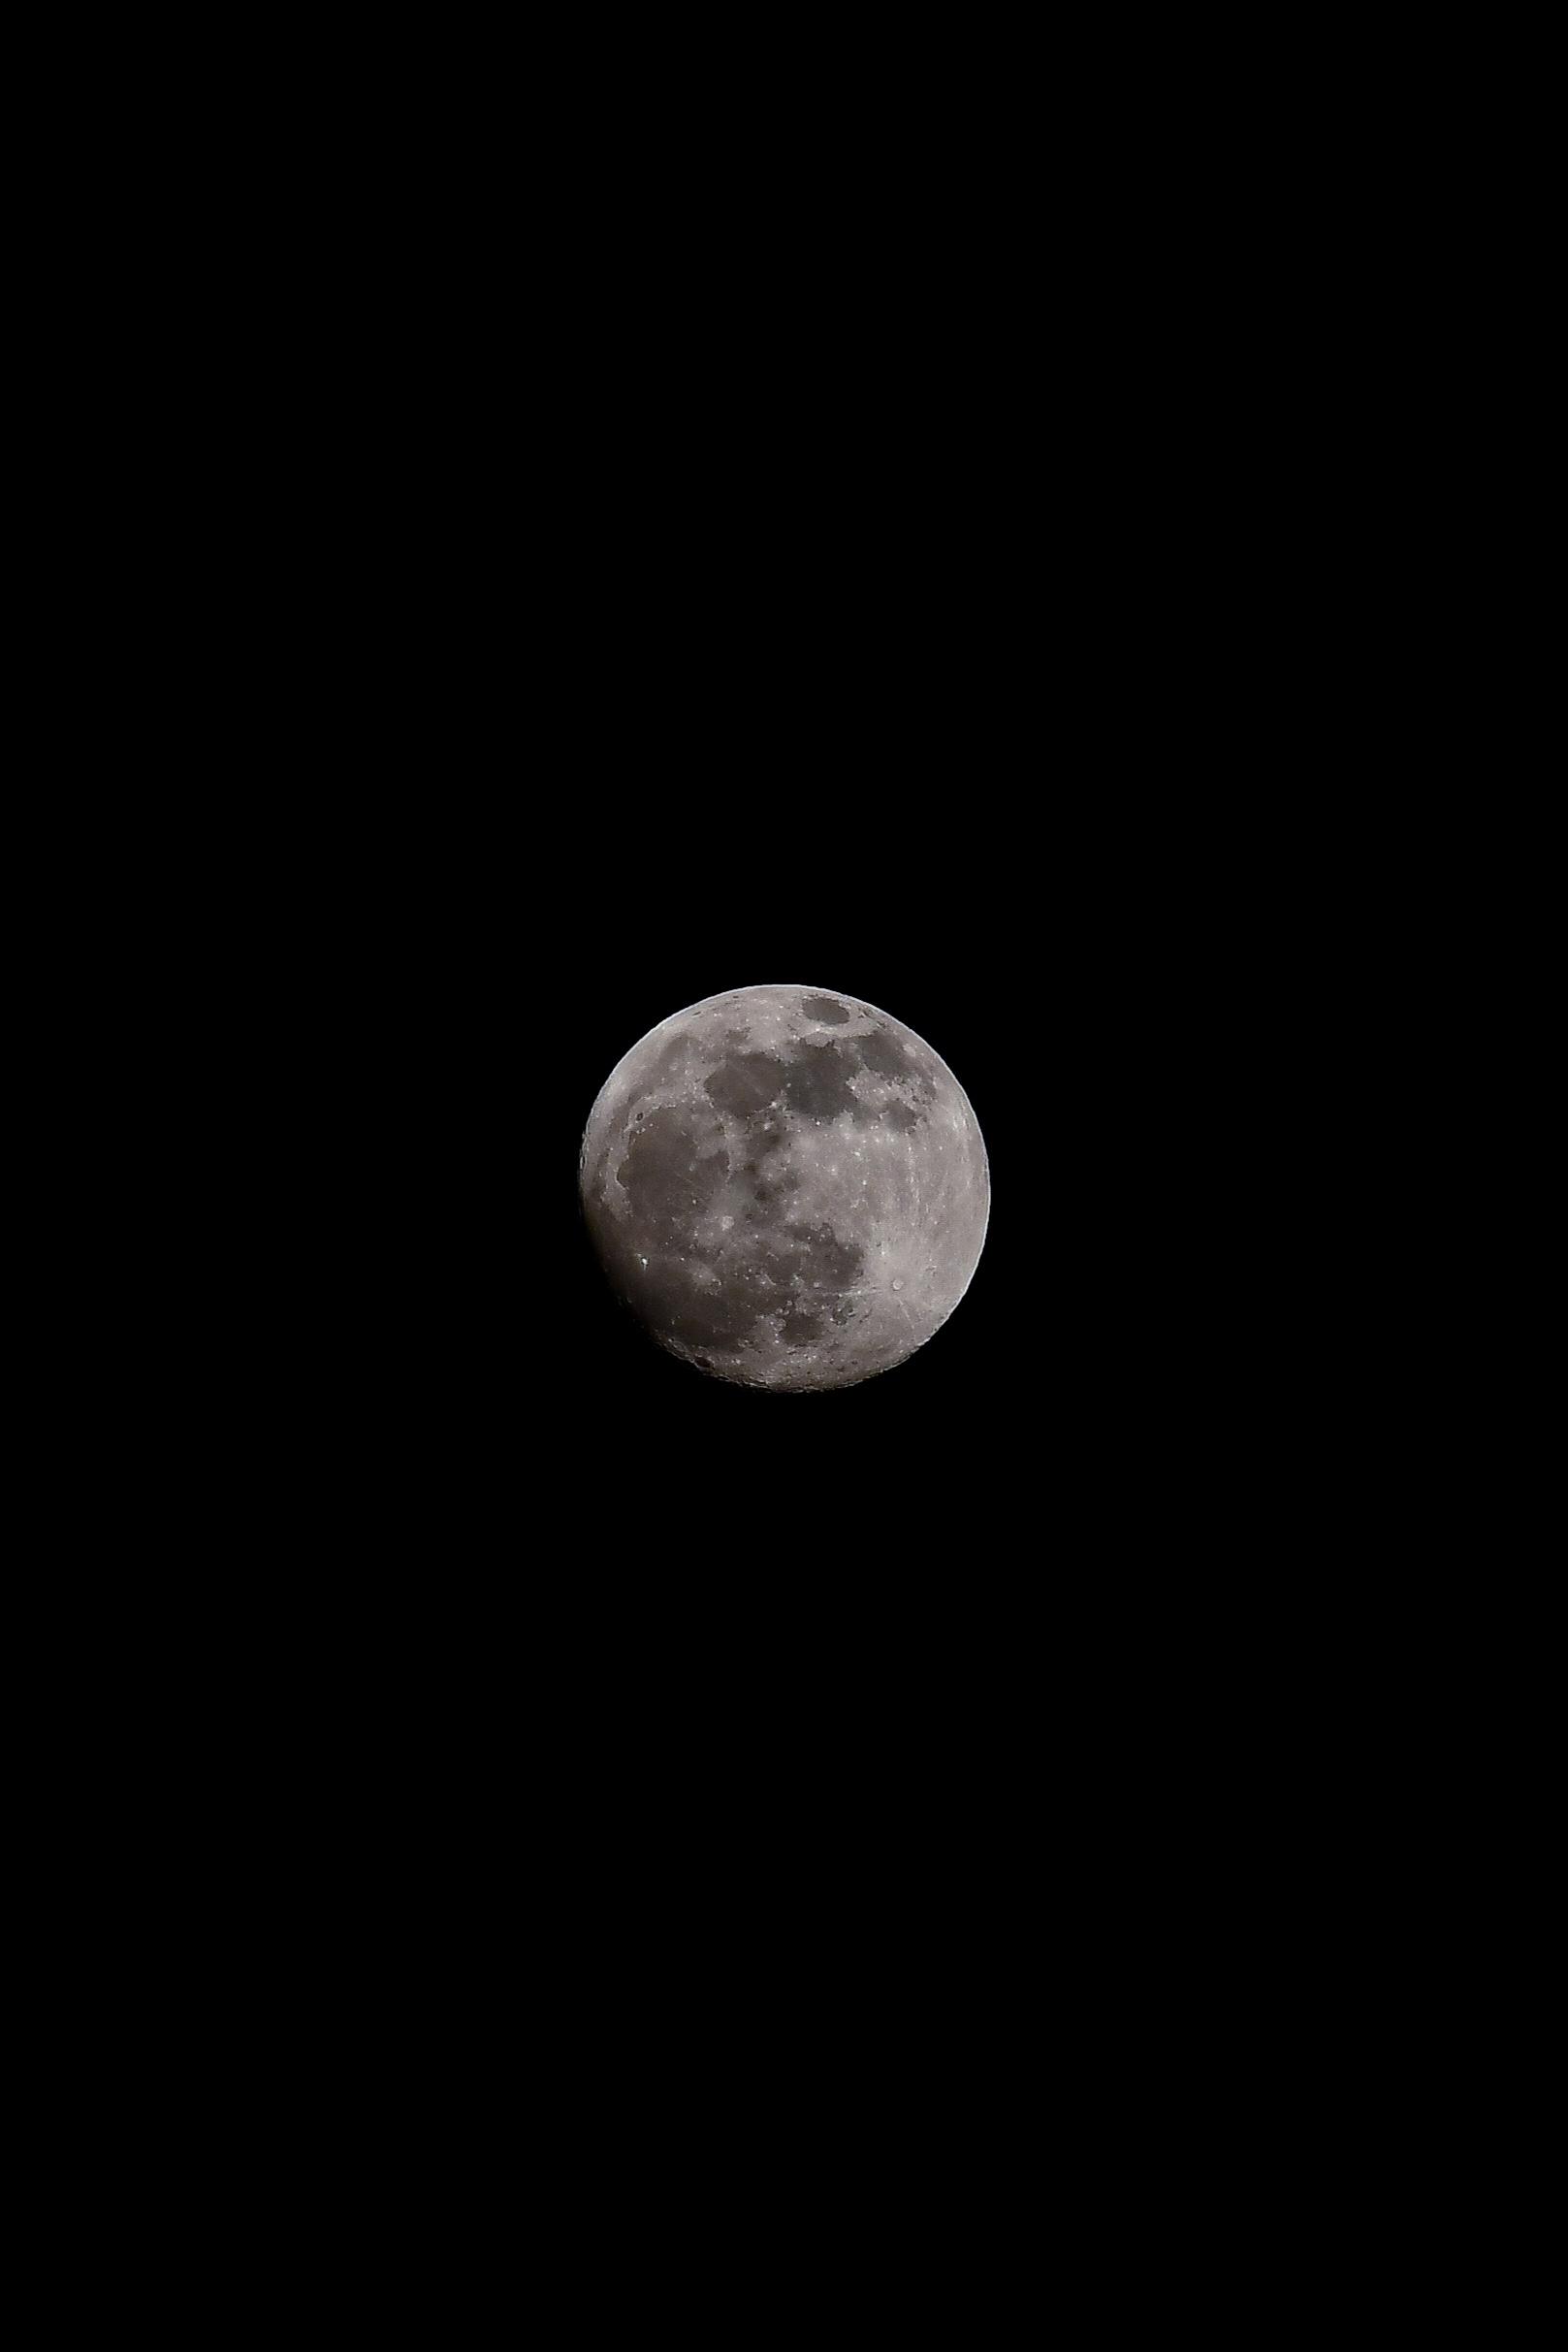
moon, night, sky, space, korea, photograph, black, astronomical object, celestial event, atmospheric phenomenon, light, darkness, full moon, atmosphere, moonlight, event, midnight, black and white, close up, sphere, monochrome, astronomy, stock photography, font, monochrome photography, photography, circle, universe, still life photography